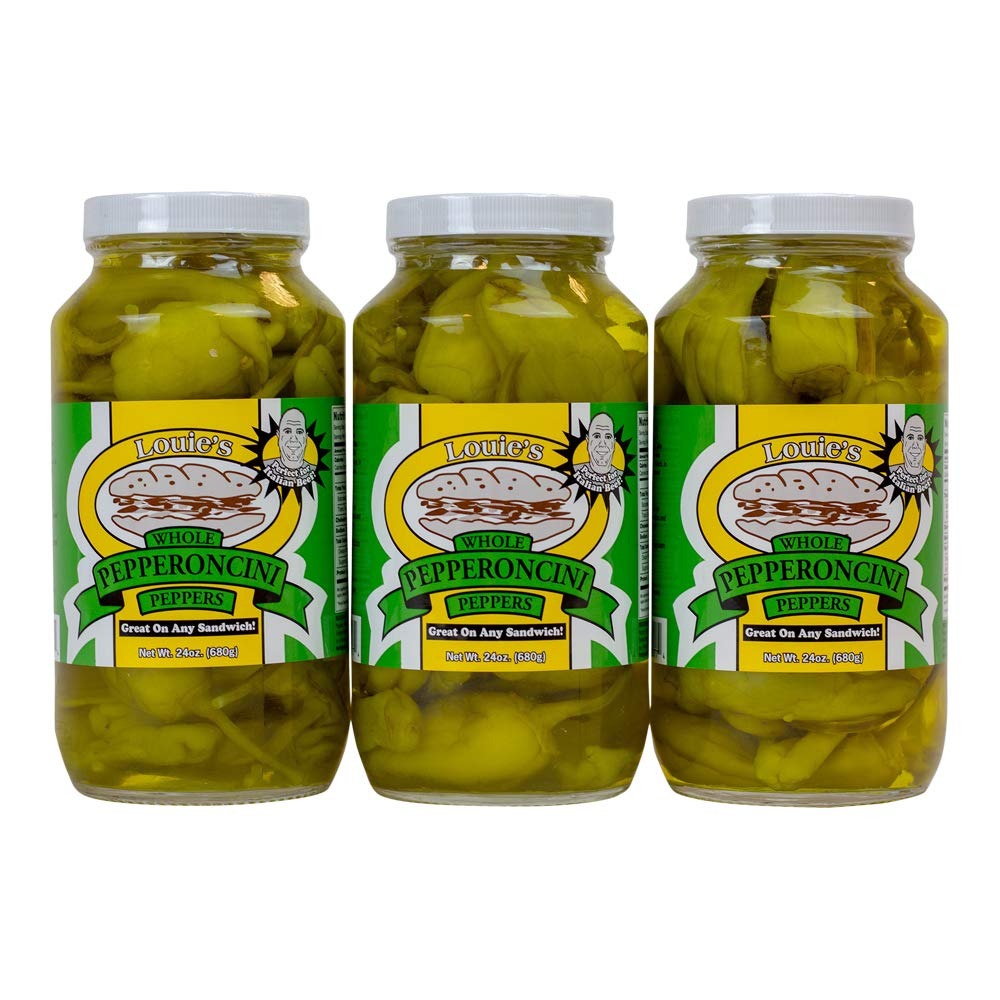
Item Name: Louie's Whole Pepperoncini Peppers - 3 Pack (24oz Jars)
Bullet Point: Select Whole Greek Pepperoncini Peppers
Product Description: We pack select peppers imported directly from Greece, home of the world’s greatest pepperoncini. These golden peppers are naturally hot and when marinated with our vinegar based brine, the result is exquisite.
Value: 72.0
Unit: Ounce

Price: 4.87